Fethullah Gülen

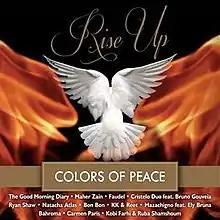
Cover of album "Rise Up (Colors of Peace)"

"Rise Up (Colors of Peace)" was a musical project to turn Gülen's poems and writings in Turkish language into songs. A total of 50 poems were sent to various Muslim and non-Muslim artists from various countries, who were free to pick, and then compose and vocalize the poem chosen, record it in their own country and send it back for inclusion in the planned album. Reportedly, no restrictions were put on the artists in using instrumentation, despite reservations by stricter Muslim interpretations about music and use of musical instruments. The album "Rise Up (Colors of Peace)" turned into an album of world music encompassing various genres like jazz, pop, flamenco, rai, Indian music among others.